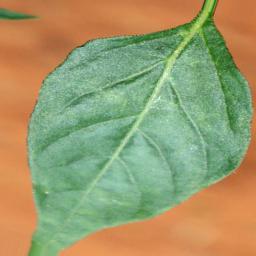
Label: healthy